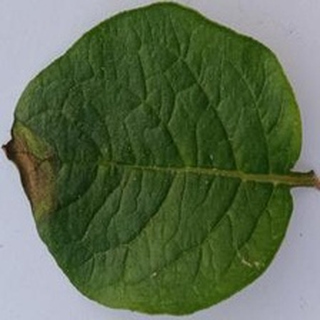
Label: potato_late_blight